Parvulin

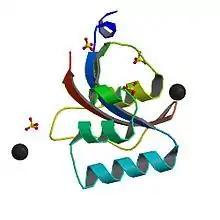
crystal structure of human Parvulin 14. PDB <a href="http%3A//www.pdb.org/pdb/explore/explore.do%3FstructureId%3D3ui4">3UI4

, 3UI5, 3UI6